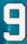
Number: 9